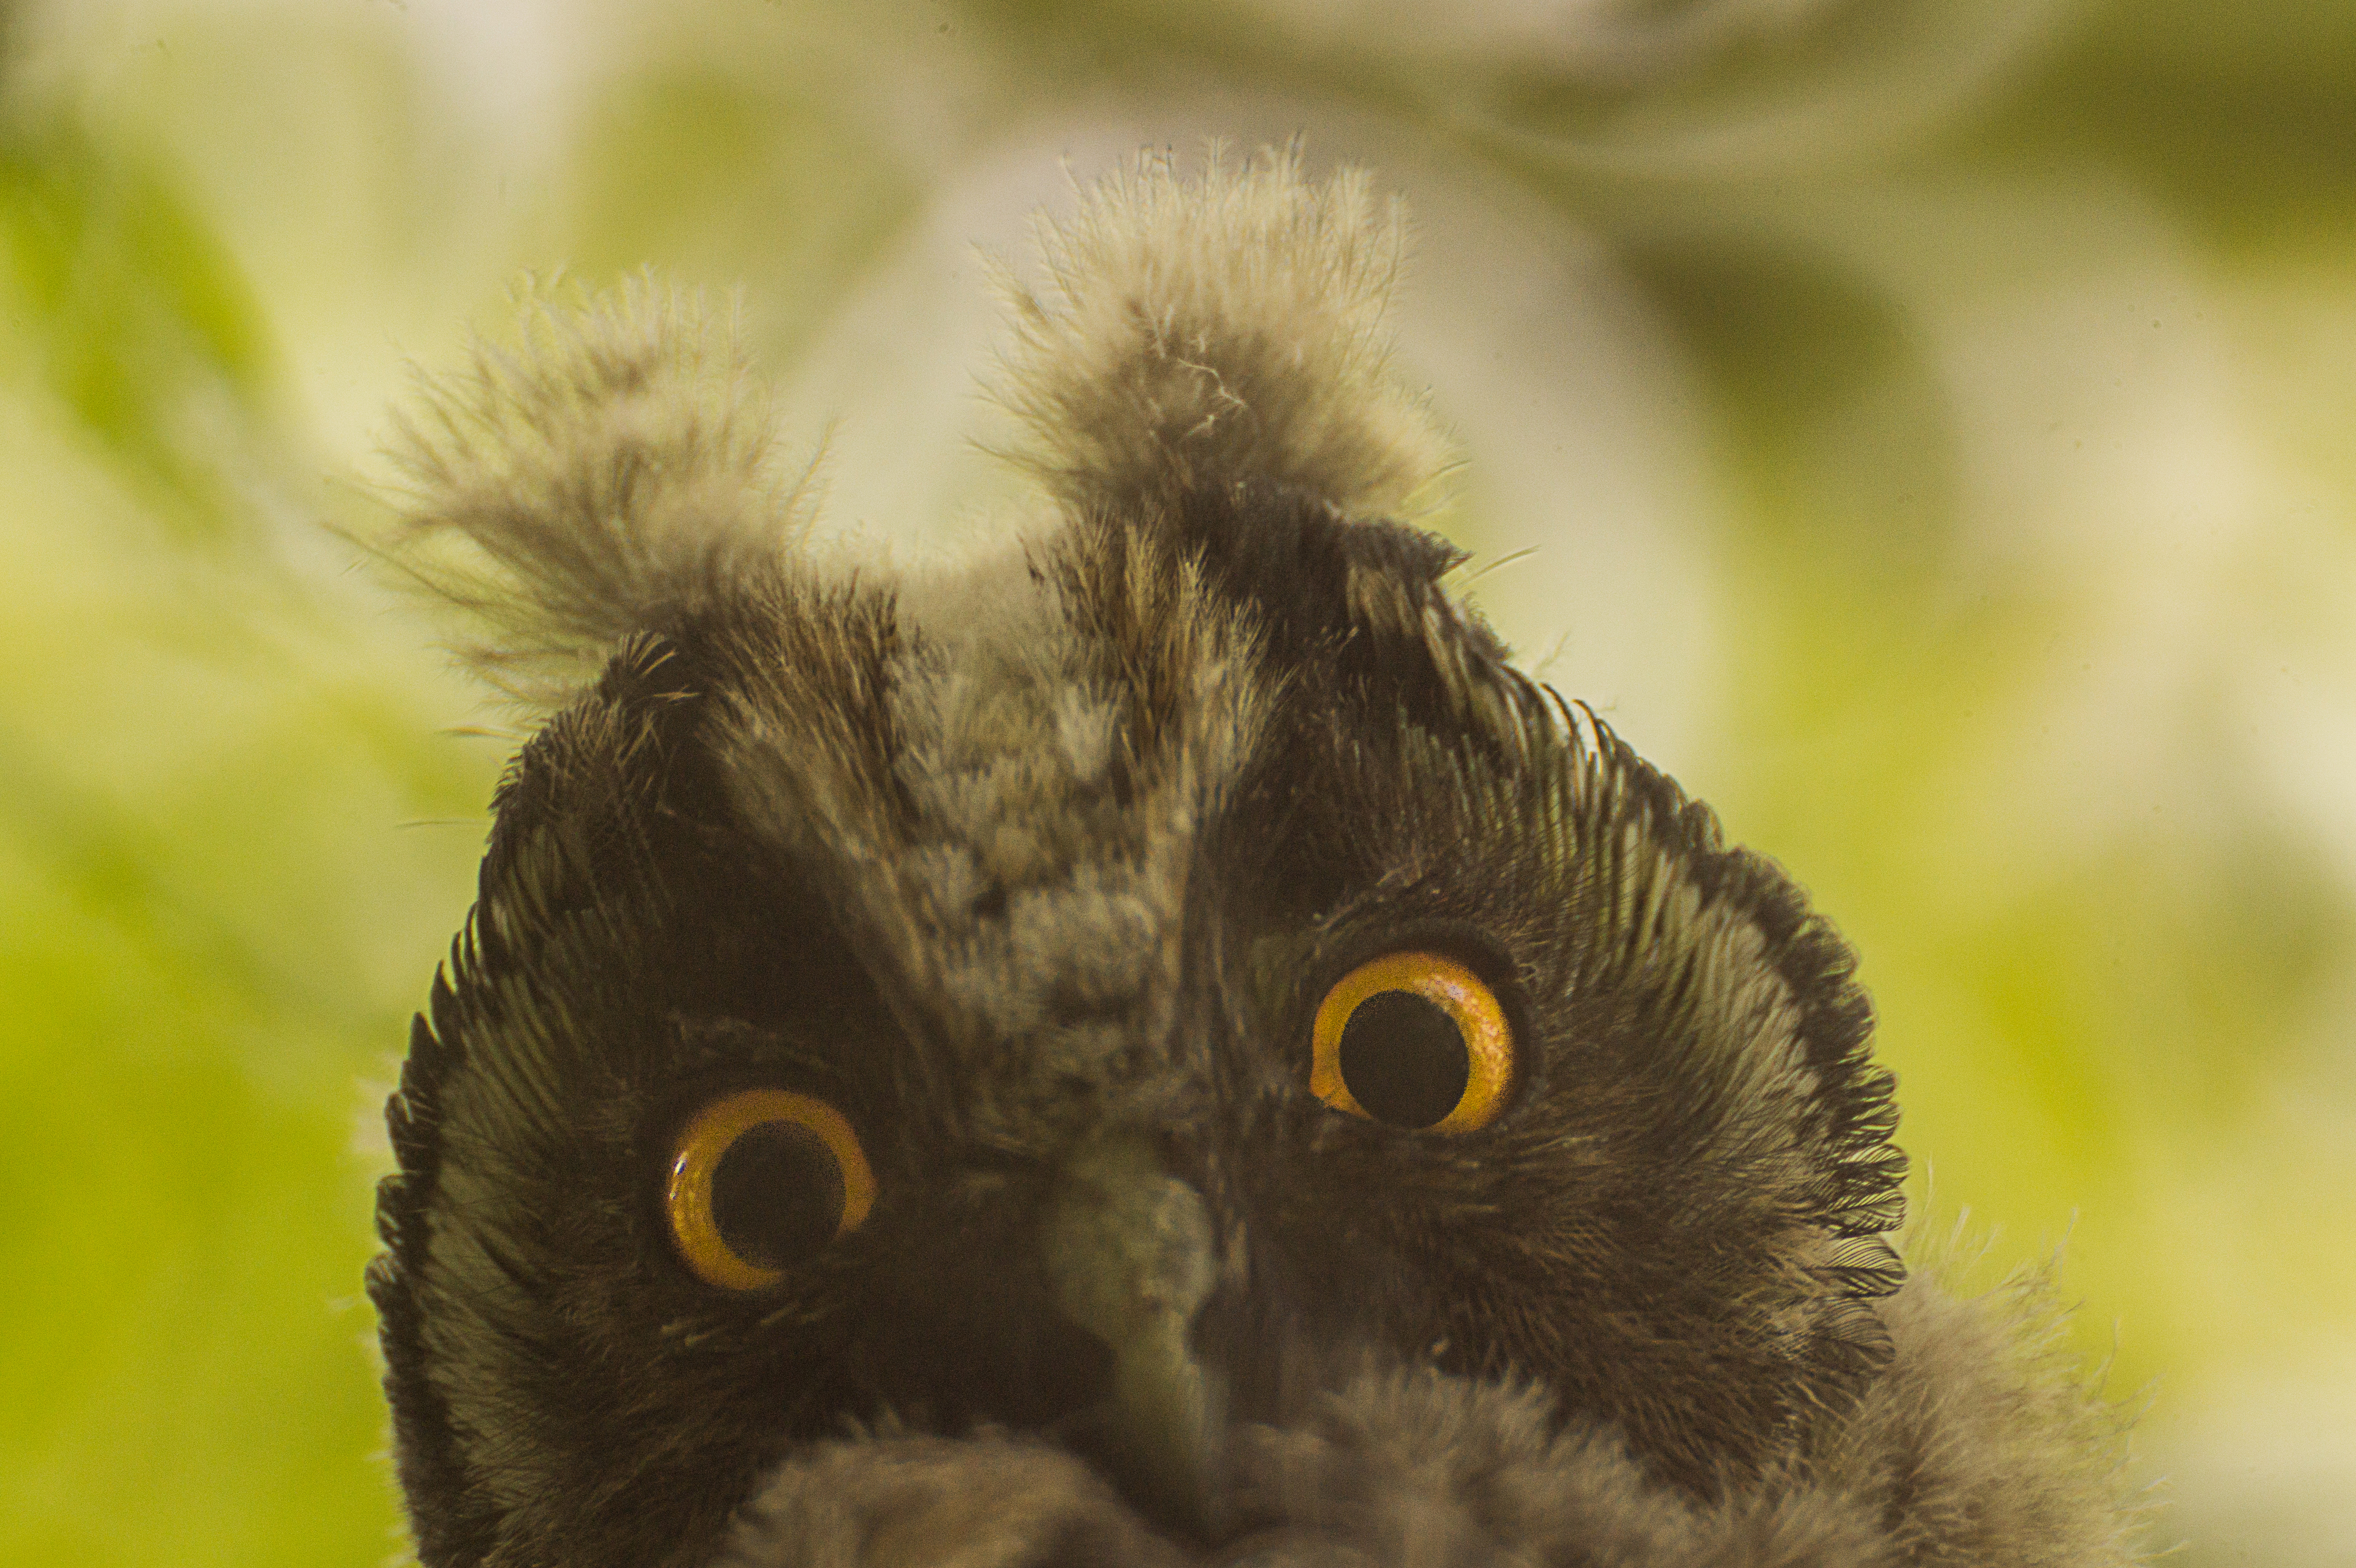
nature, bird, photography, animal, wildlife, green, beak, owl, fauna, bird of prey, close up, eye, vertebrate, funny, macro photography